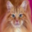
Label: cat